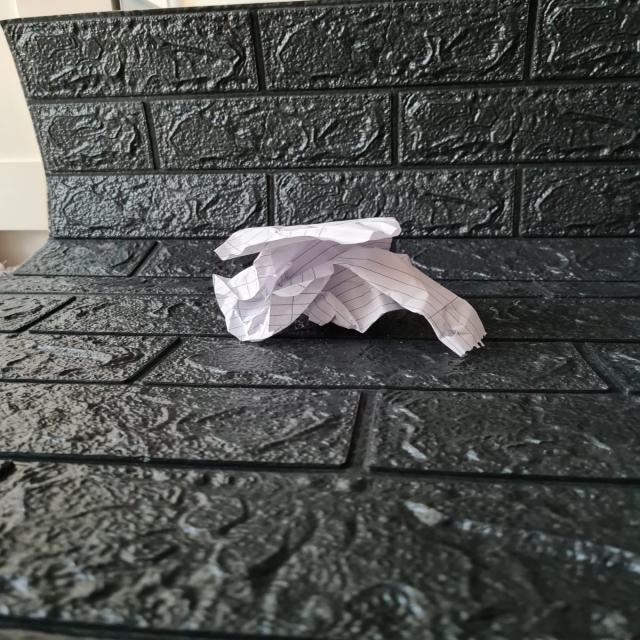
Label: tissues